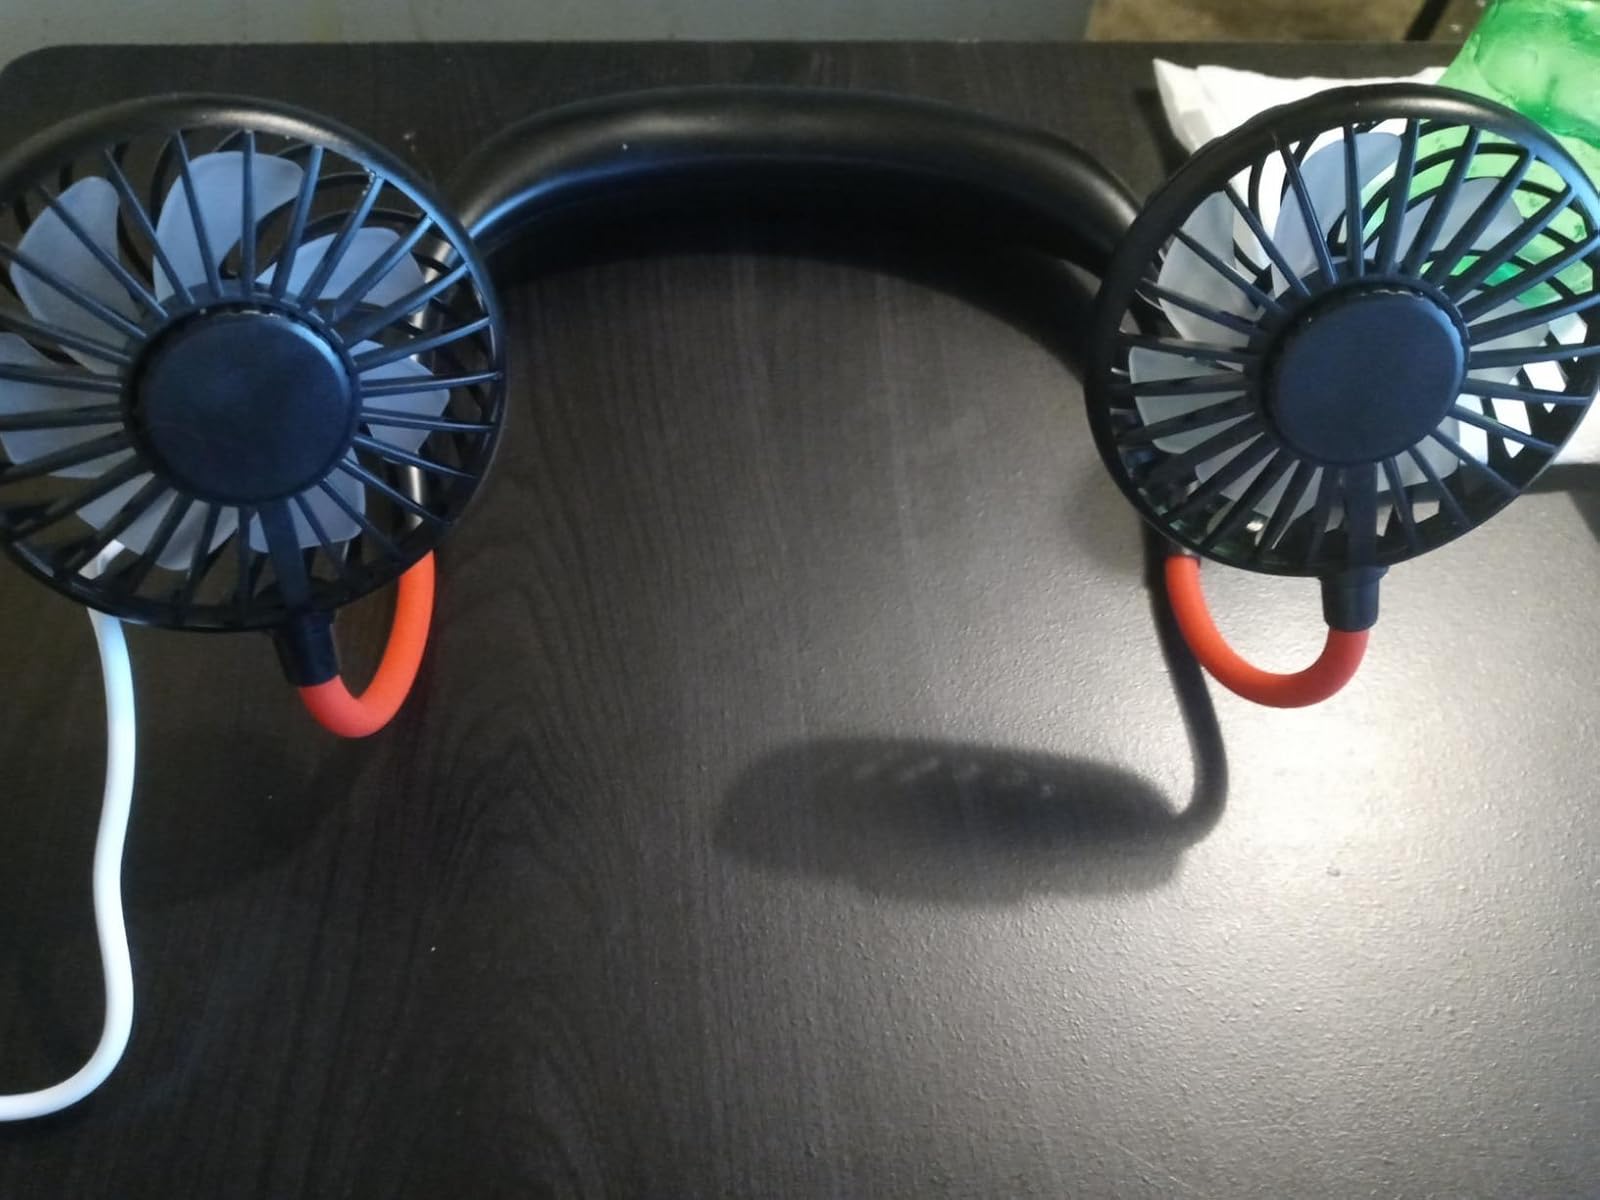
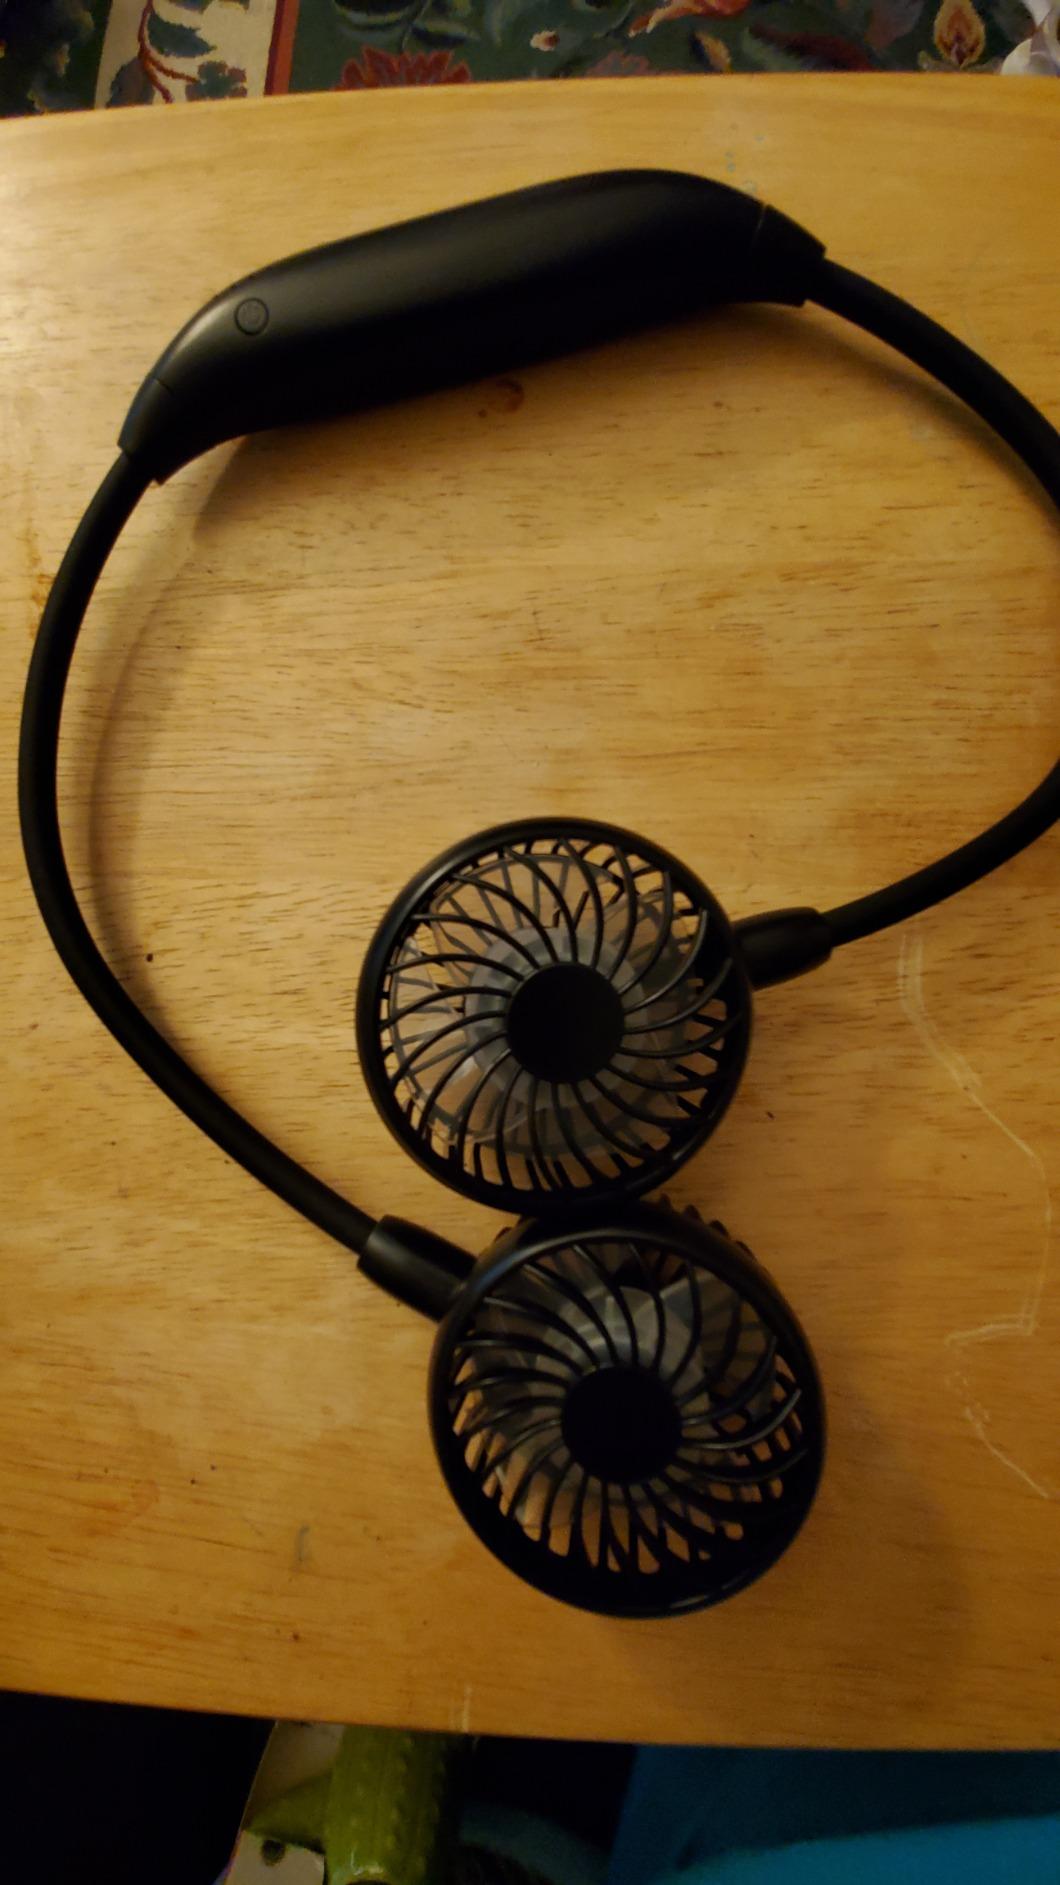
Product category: fan
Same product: no